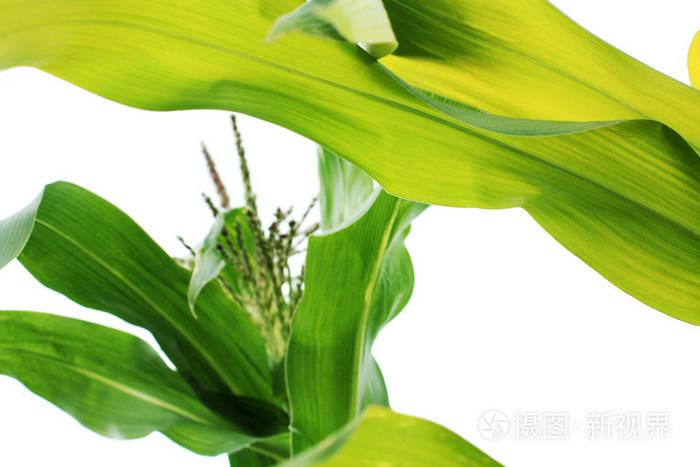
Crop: apple
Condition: healthy